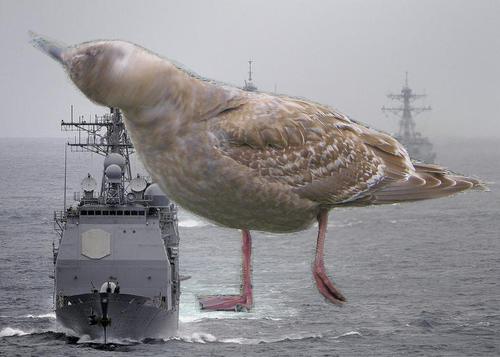
Bird species: Northern_Fulmar
Bird type: waterbird
Background: water